Magnetic amplifier

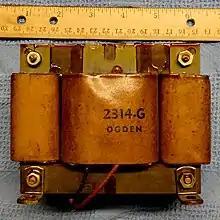
A small magnetic amplifier rated at 250 watts and designed to operate on 120 VAC, 60 Hz. The large center winding is the control winding.

The magnetic amplifier (colloquially known as a "mag amp") is an electromagnetic device for amplifying electrical signals. The magnetic amplifier was invented early in the 20th century, and was used as an alternative to vacuum tube amplifiers where robustness and high current capacity were required. World War II Germany perfected this type of amplifier, and it was used in the V-2 rocket. The magnetic amplifier was most prominent in power control and low-frequency signal applications from 1947 to about 1957, when the transistor began to supplant it. The magnetic amplifier has now been largely superseded by the transistor-based amplifier, except in a few safety critical, high-reliability or extremely demanding applications. Combinations of transistor and mag-amp techniques are still used.